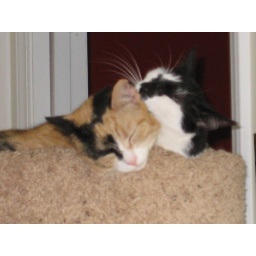
Rebecca giving Rachel a bath in their cat tree.